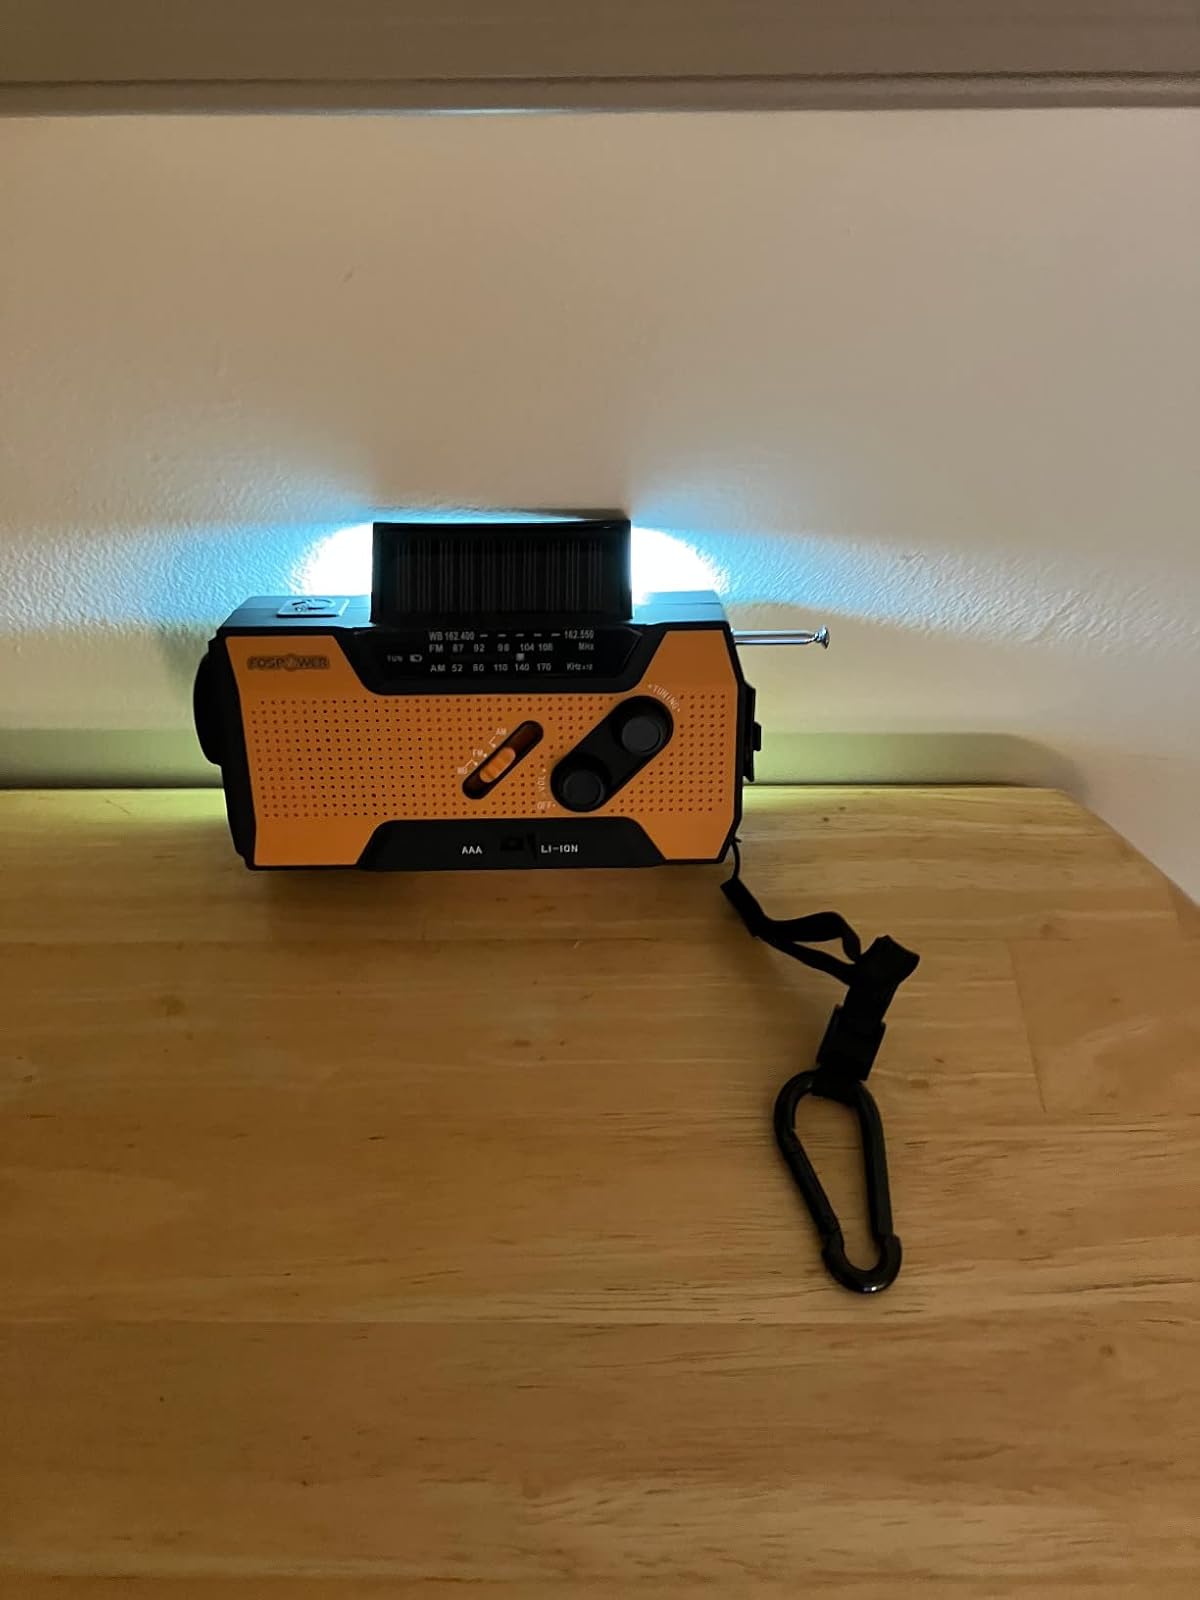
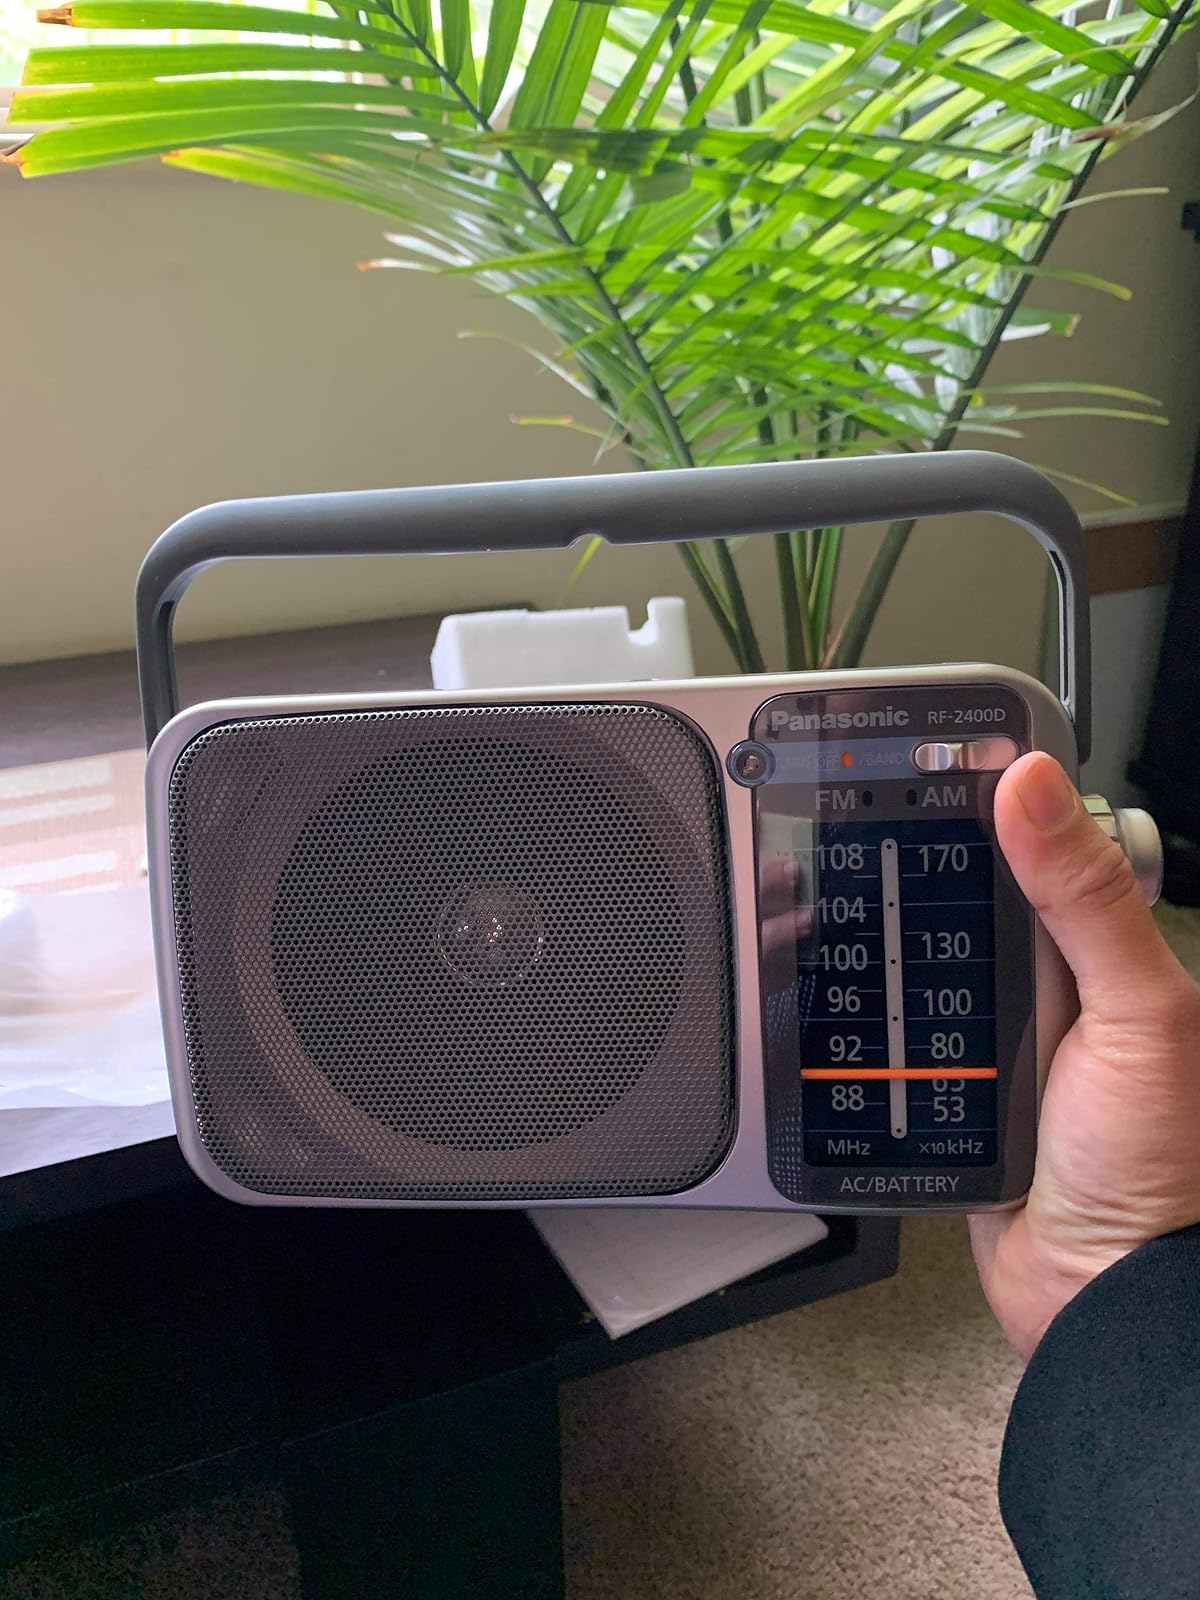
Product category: radio
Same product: no